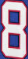
Number: 8